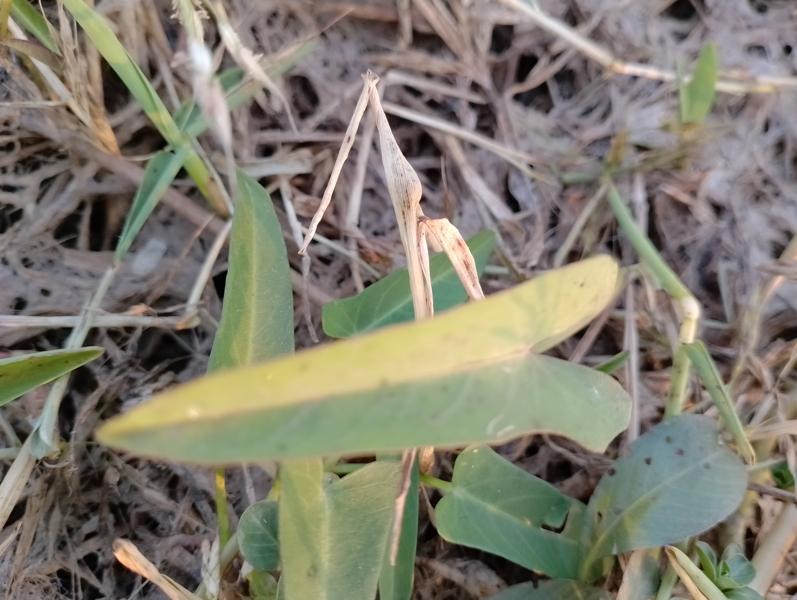
Weed species: Ipomoea aquatic